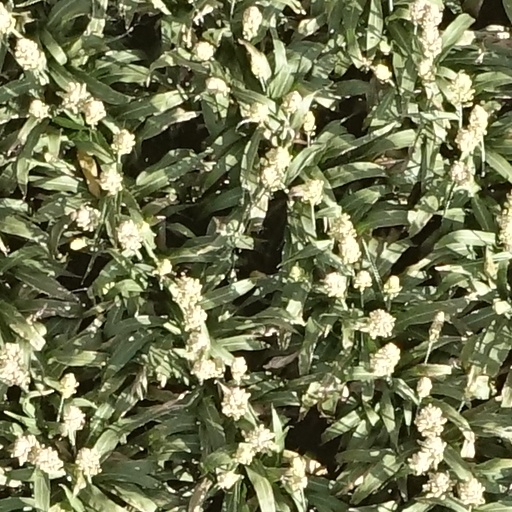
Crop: sorghum